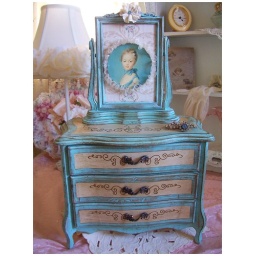
Dressed in my favorite blue and flourishes, the jewelry box has become a vintage miniature dresser~ Listed in my shop